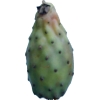
Label: cactus_fruit_green